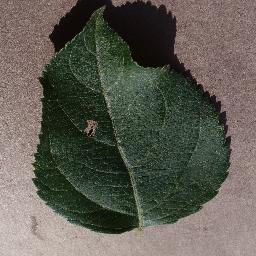
Label: Apple___healthy